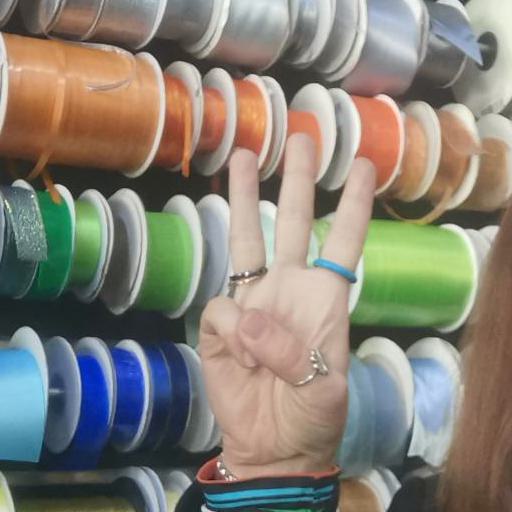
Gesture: three